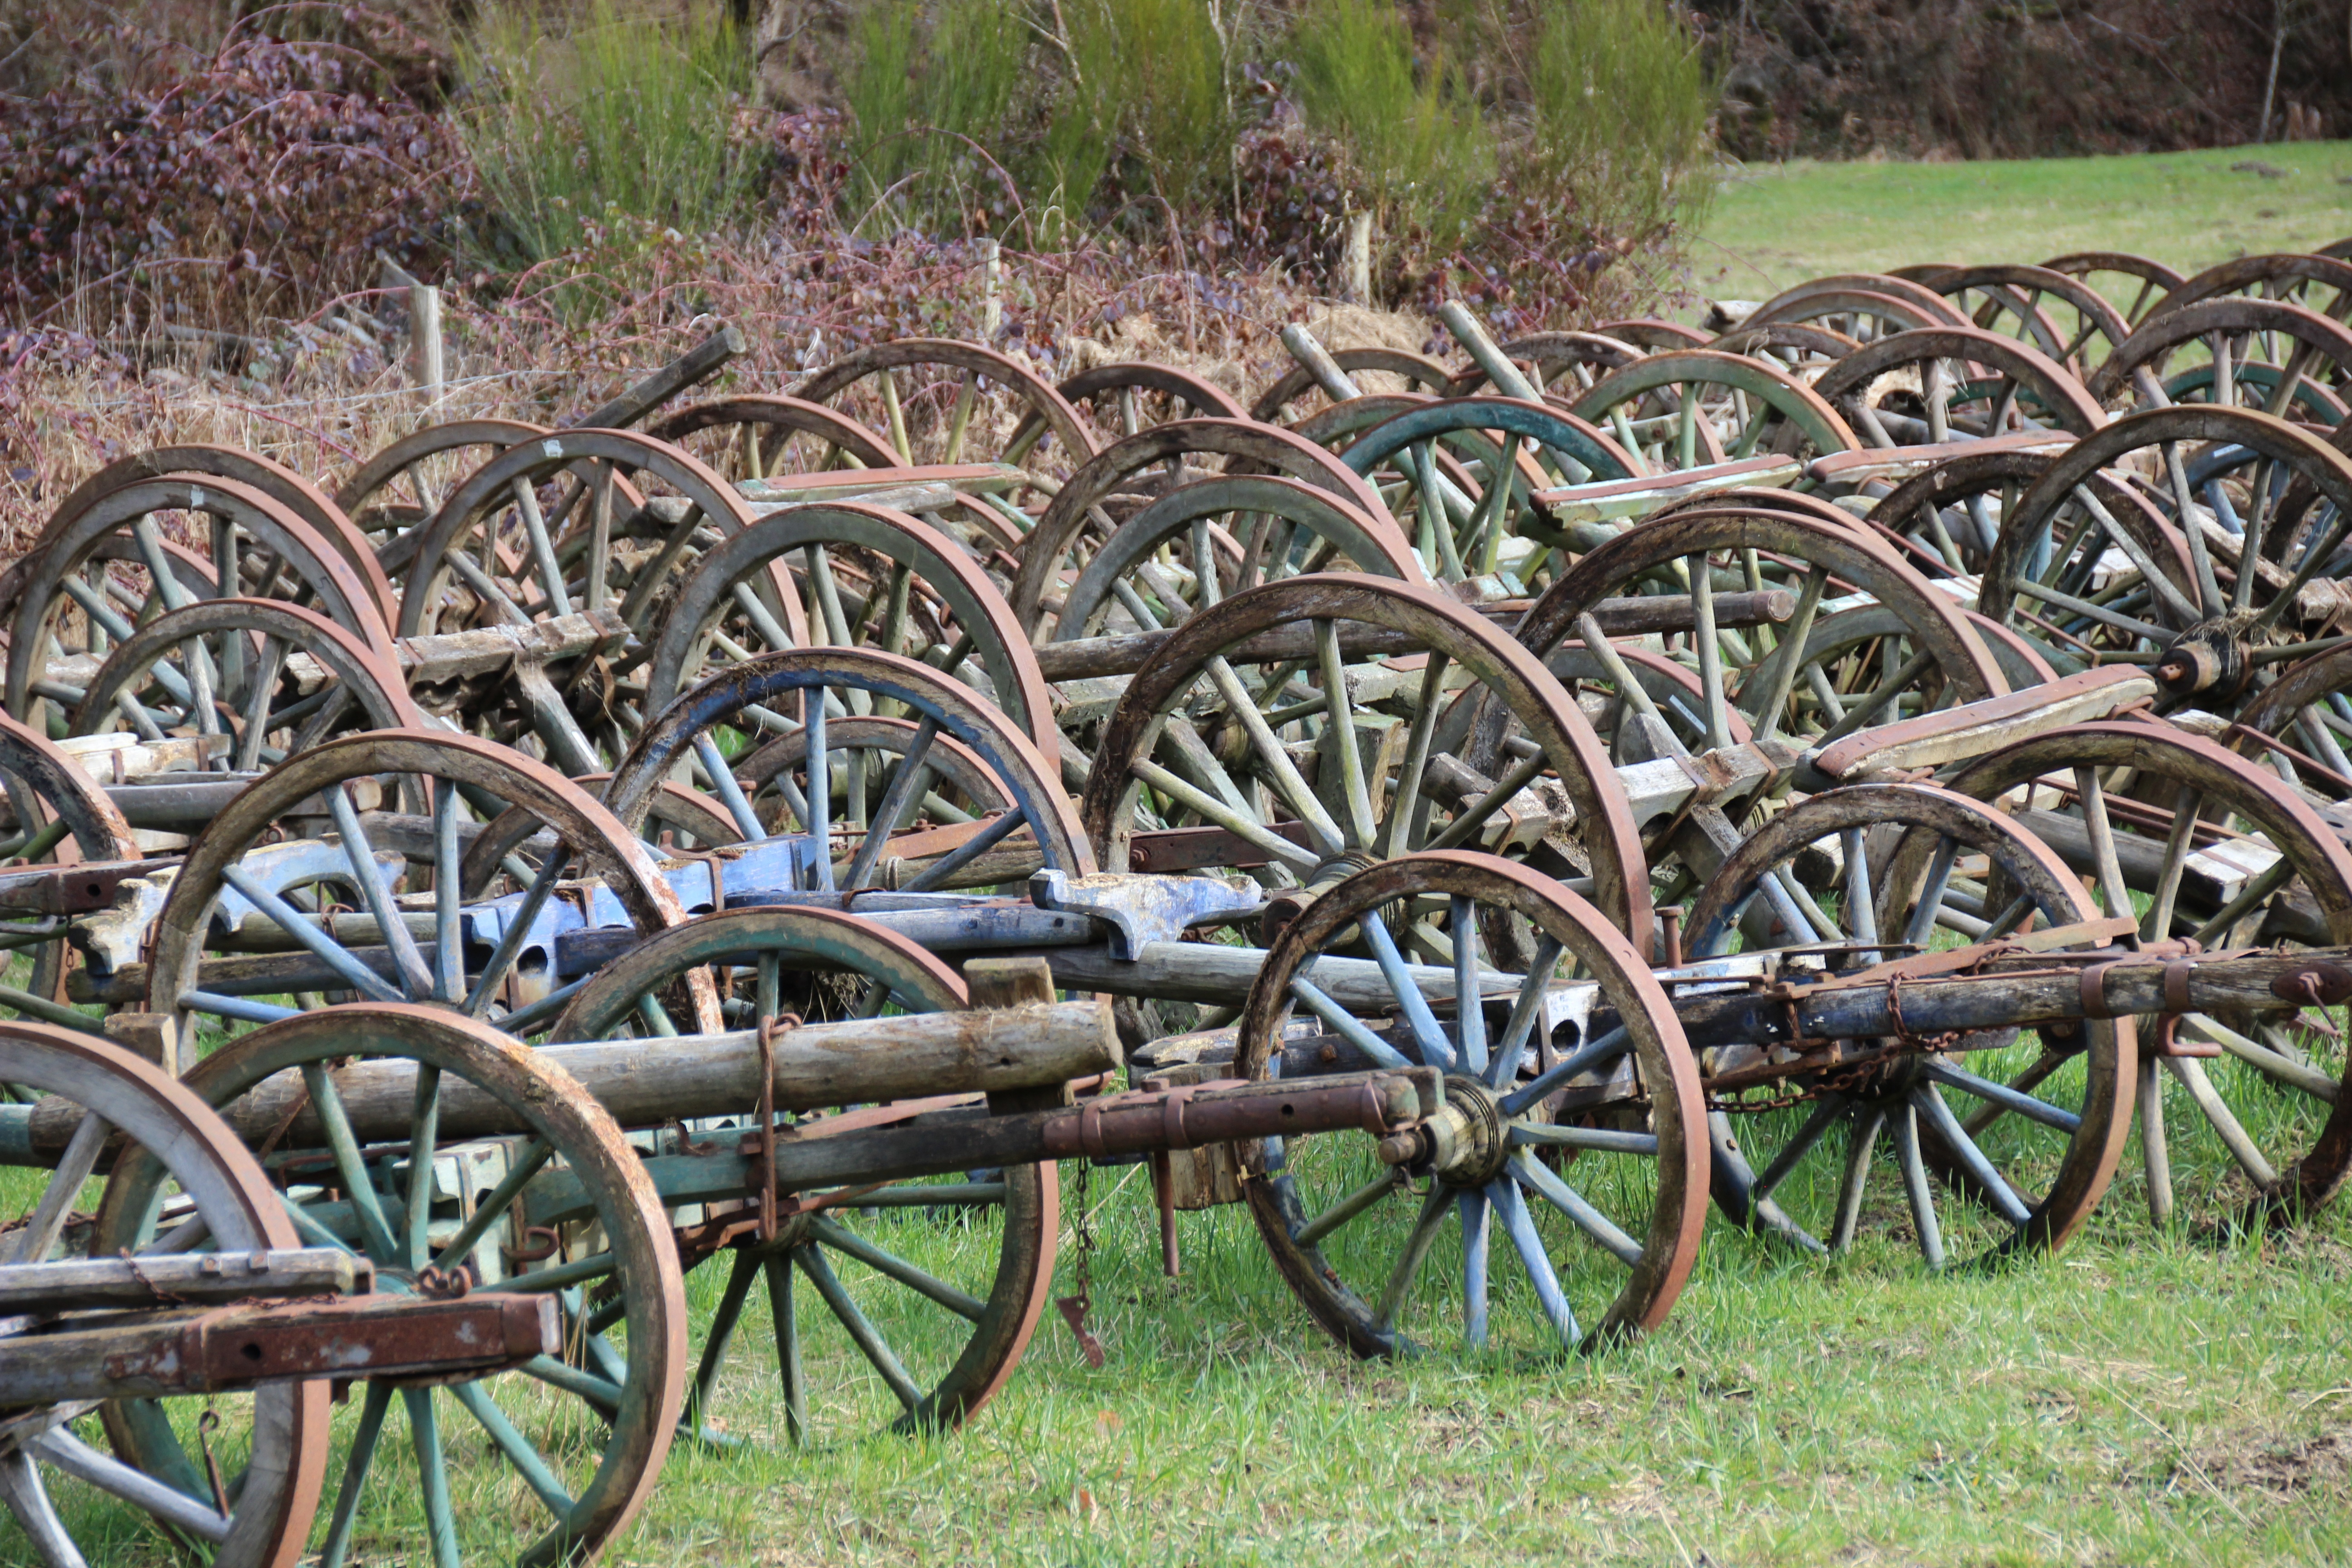
wheel, cart, vehicle, collection, nostalgia, spokes, wheels, carriage, cannon, hub, coach, axes, wooden wheel, wooden wheels, wagon wheel